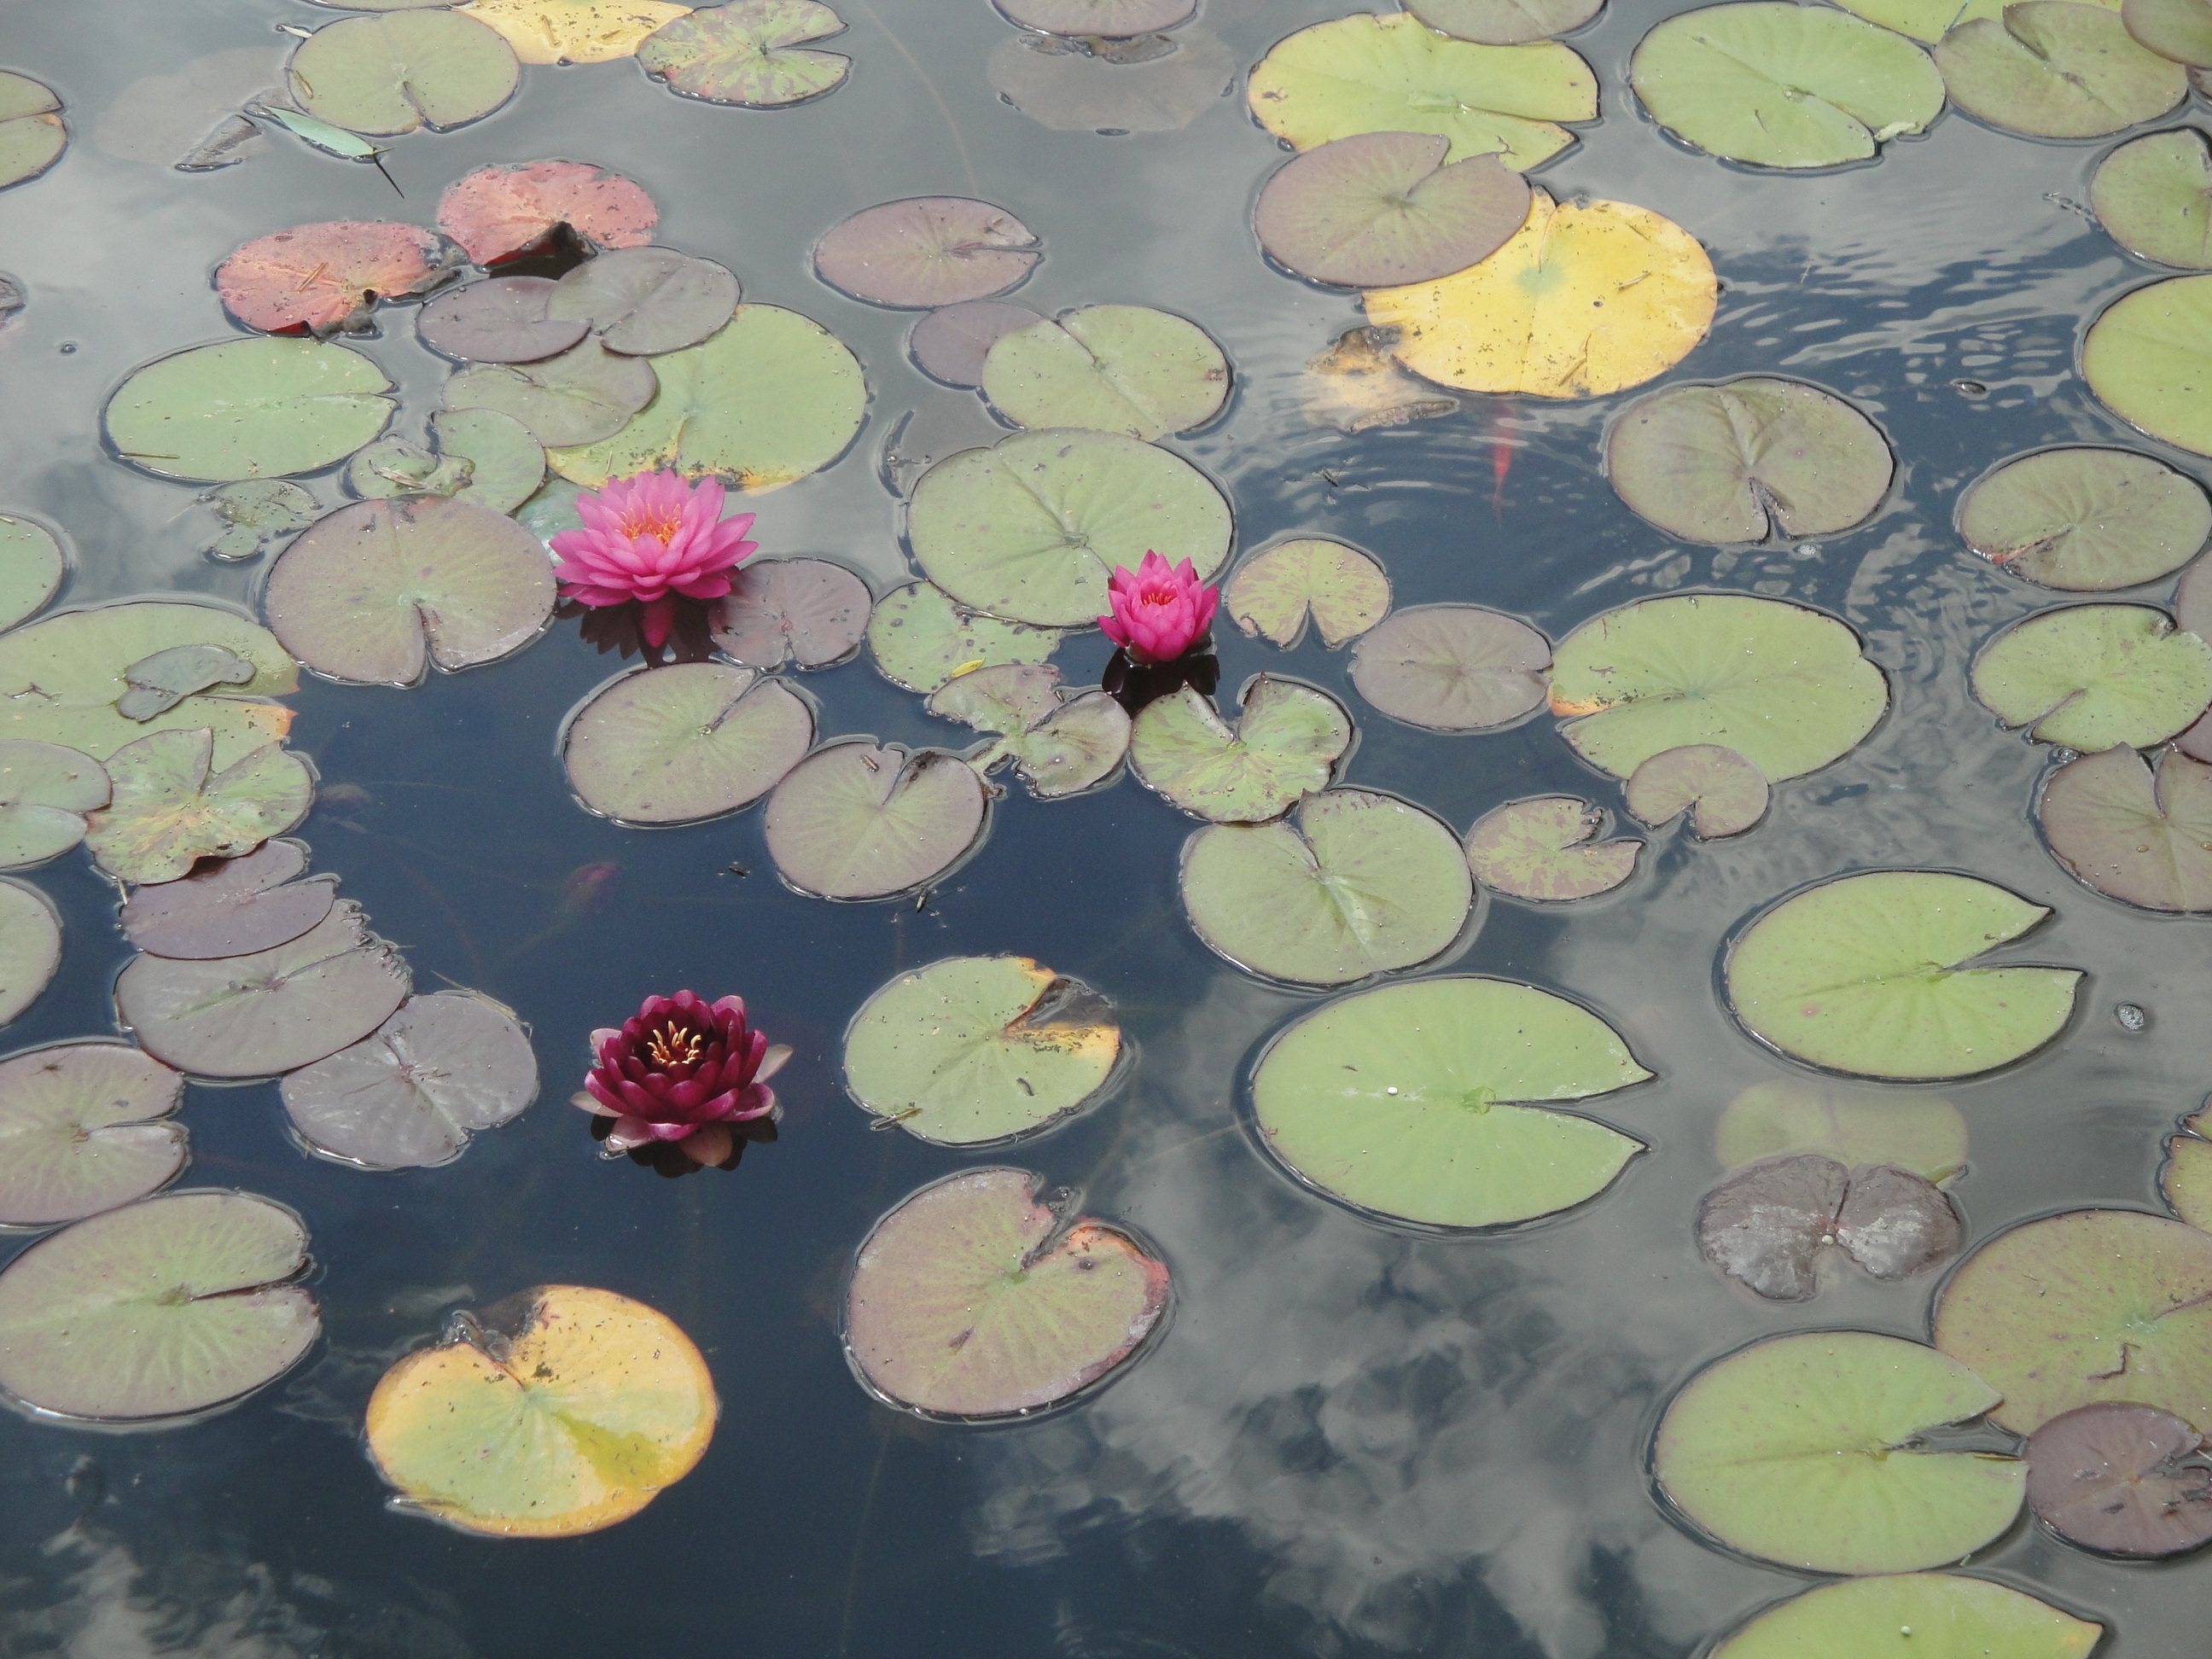
water, plant, leaf, flower, petal, pattern, green, reflection, color, botany, flora, circle, painting, art, design, lotus